Mike Davis (basketball, born 1960)

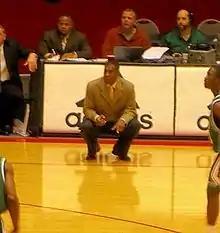

Michael Davis (born September 15, 1960) is an American basketball coach at the University of Memphis. Prior to that he was most recently the head men's basketball coach at the University of Detroit Mercy, a position he held from 2018 to 2024. Davis also served as the head men's basketball coach at Indiana University Bloomington from 2000 to 2006, the University of Alabama at Birmingham (UAB) from 2006 to 2012, and Texas Southern University from 2012 to 2018.